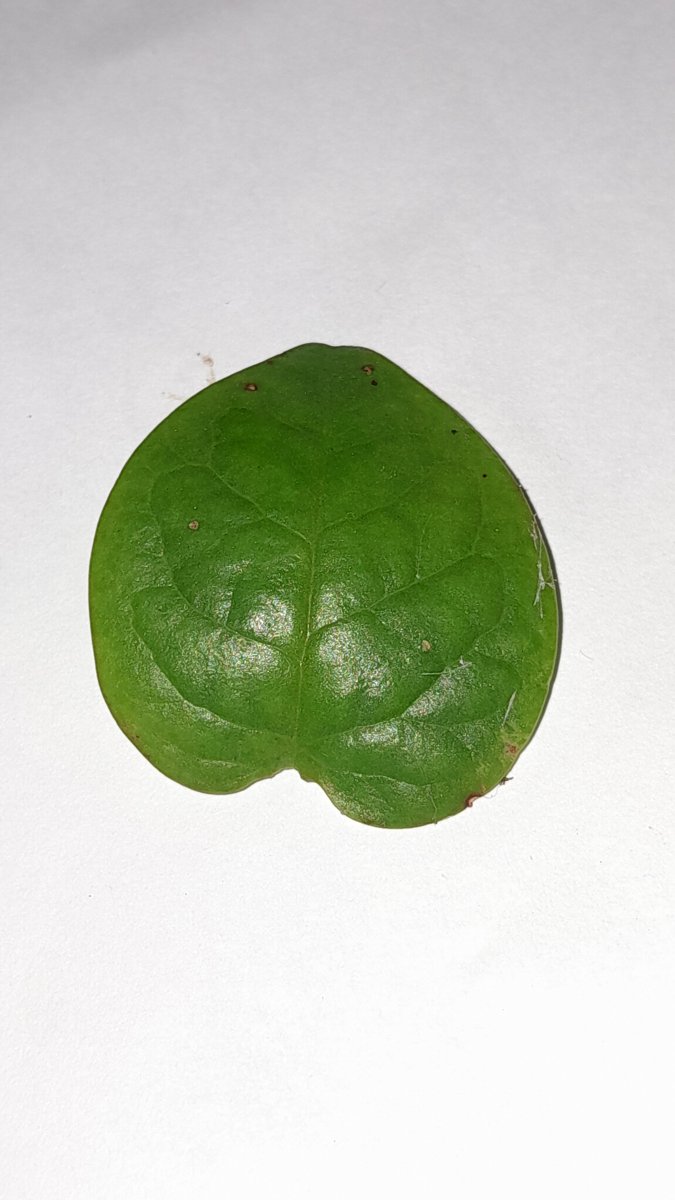
Label: Healthy-Leaf